Lactylate

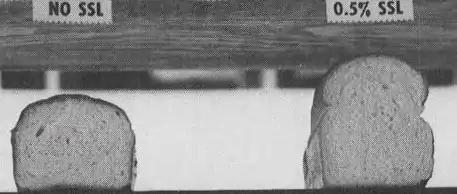
The Effect of SSL on Bread Volume

The largest marketed use of SSL is in yeast-raised bakery products. SSL is used in the majority of manufactured breads, buns, wraps, tortillas, and similar bread-based products to ensure consistent product quality. Use levels for baked goods will vary between 0.25 – 0.5% based on flour. The typical application level is 0.375% and will be adjusted depending on the type and quality of flour used.